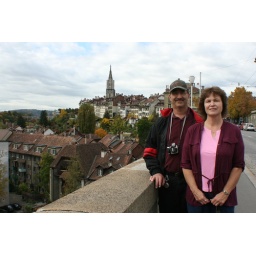
On the bridge over from the city to the bear pits.